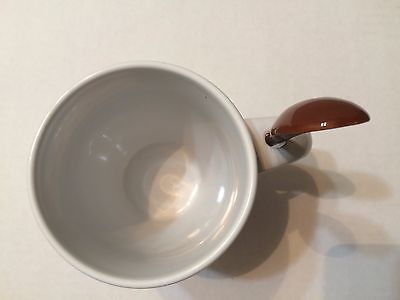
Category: mug